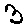
Label: 3